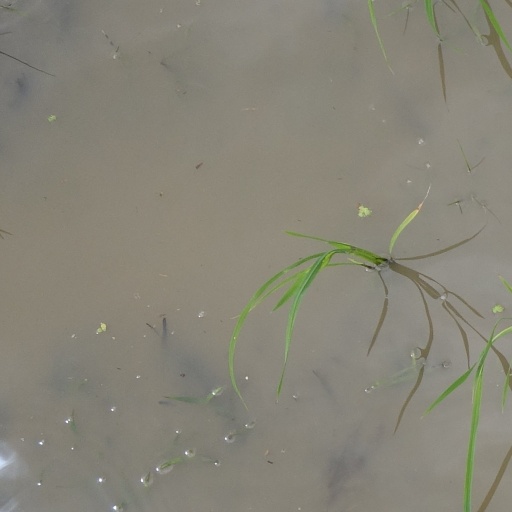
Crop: rice